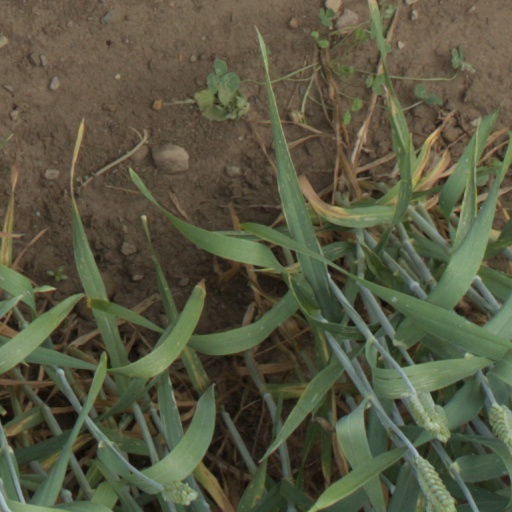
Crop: wheat